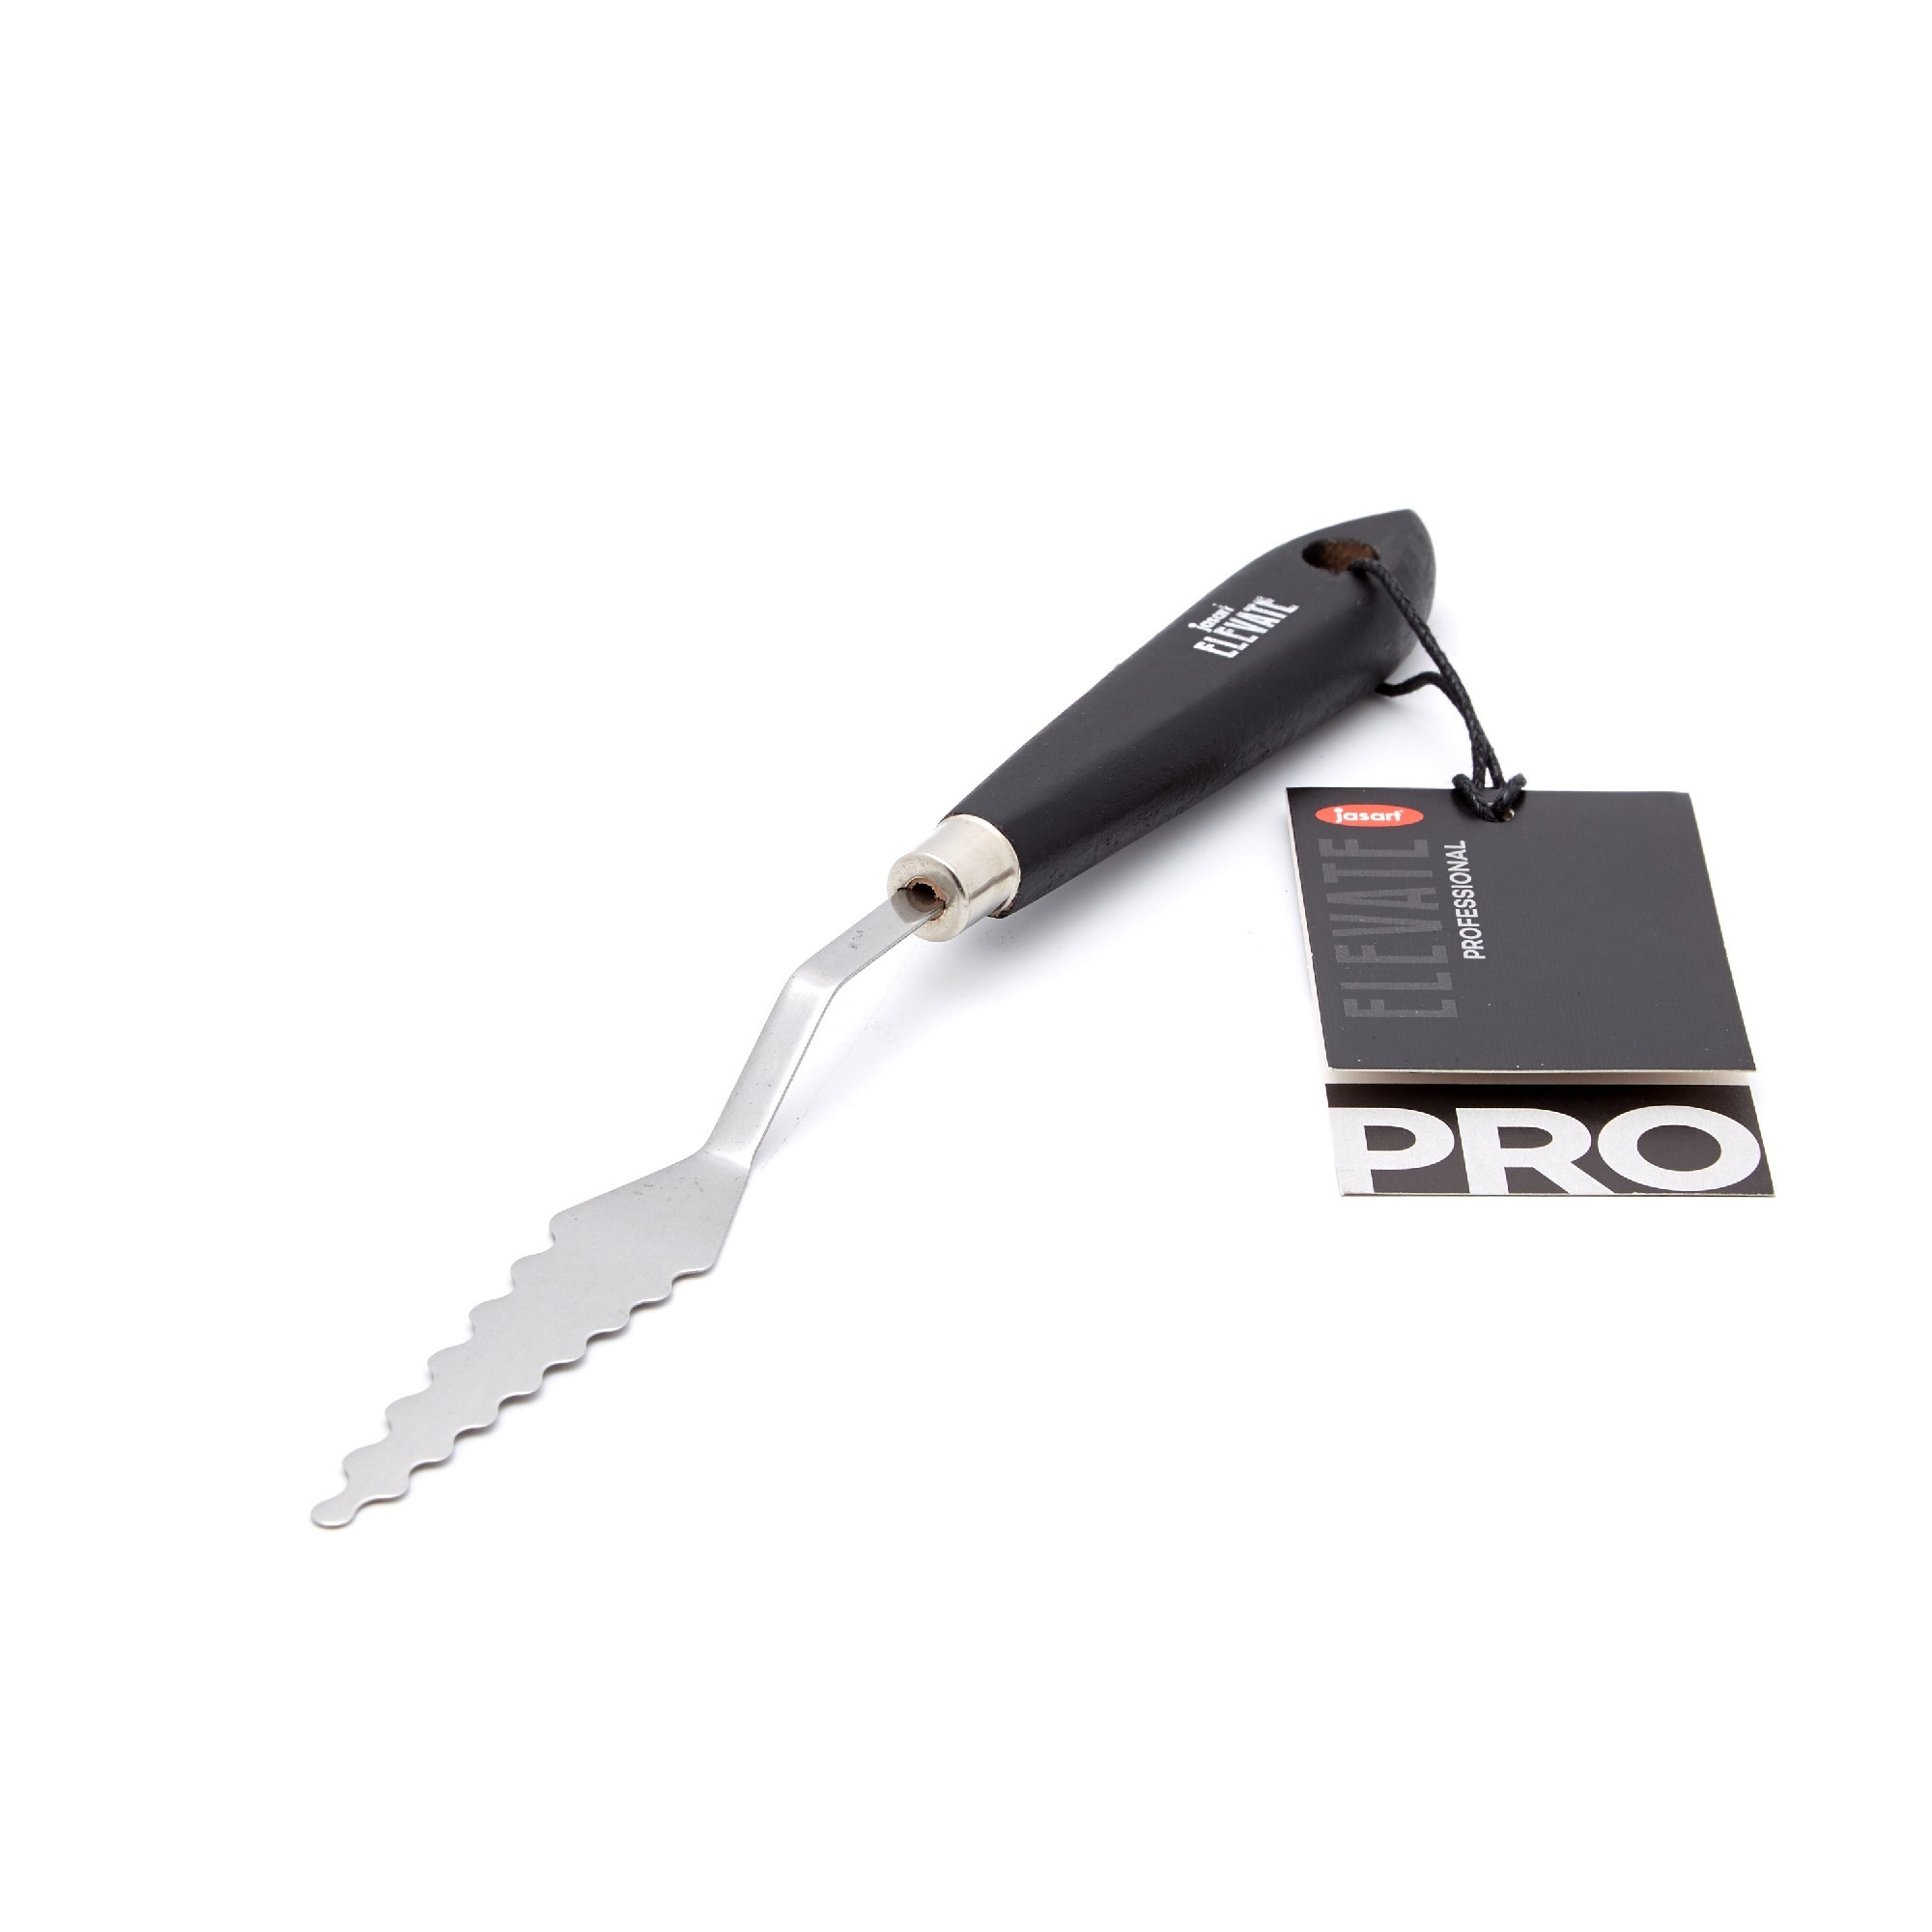
Jasart Elevate Effects Palette Knife Zigzag Lrg
Brand: Offline Ulladulla
Jasart Elevate Brush & Palette Knives are a selection of creative tools designed to enhance and elevate mark making & artistic endeavours. Jasart Elevate Professional Effects Palette Knives are perfect for all level of creatives looking to bring out unique effects in their artwork. Scrape, score and work through deep paint layers. Jasart Elevate Professional Effects Palette Knives are ideal for all wet media. Metal blade with FSC(R) black handles.
Category: Arts & Entertainment > Hobbies & Creative Arts > Arts & Crafts > Art & Crafting Tools > Color Mixing Tools > Palette Knives > Angular Palette Knives